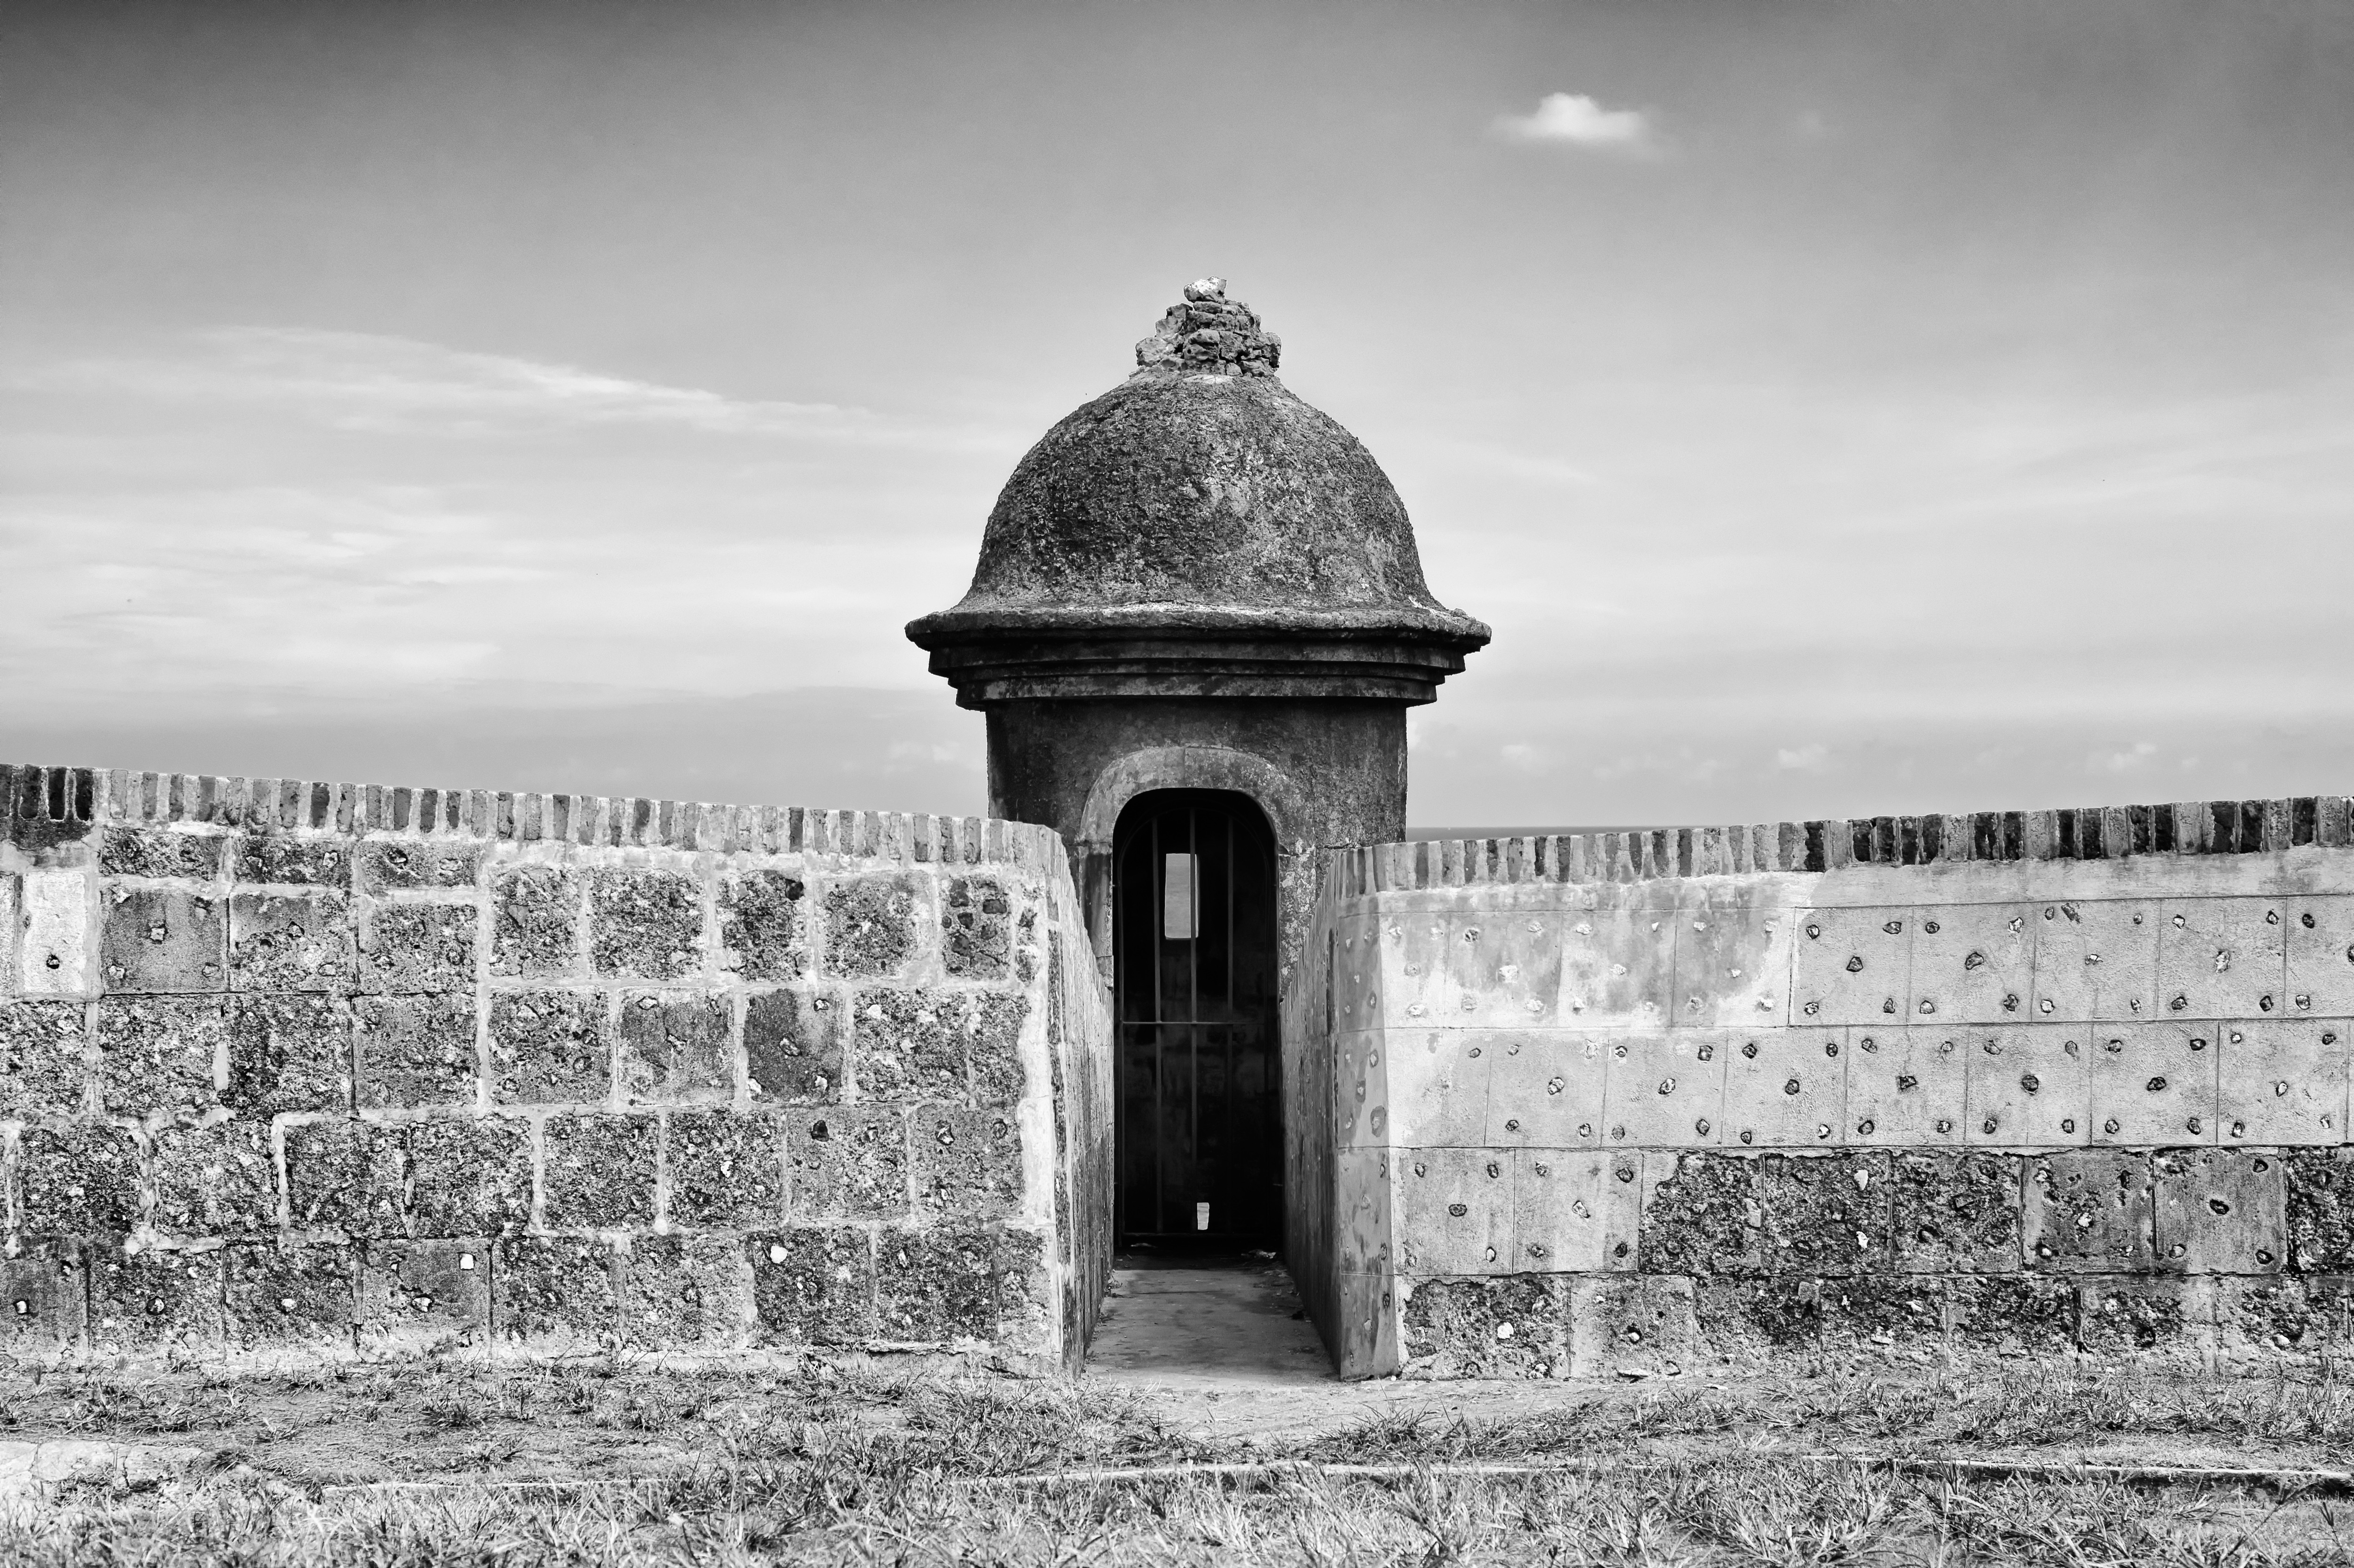
rock, black and white, white, photography, monument, statue, column, landmark, black, monochrome, temple, ruins, history, monochrome photography, ancient history